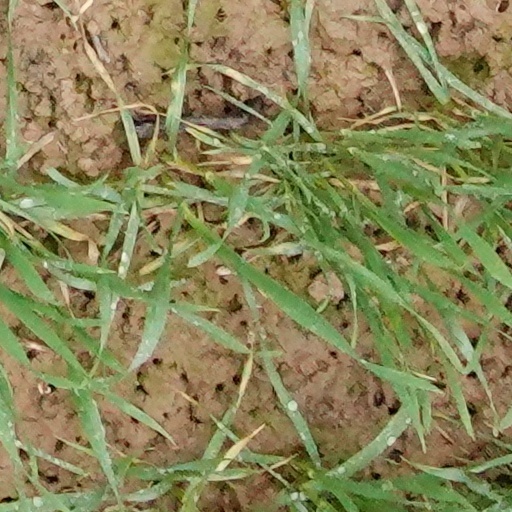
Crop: wheat